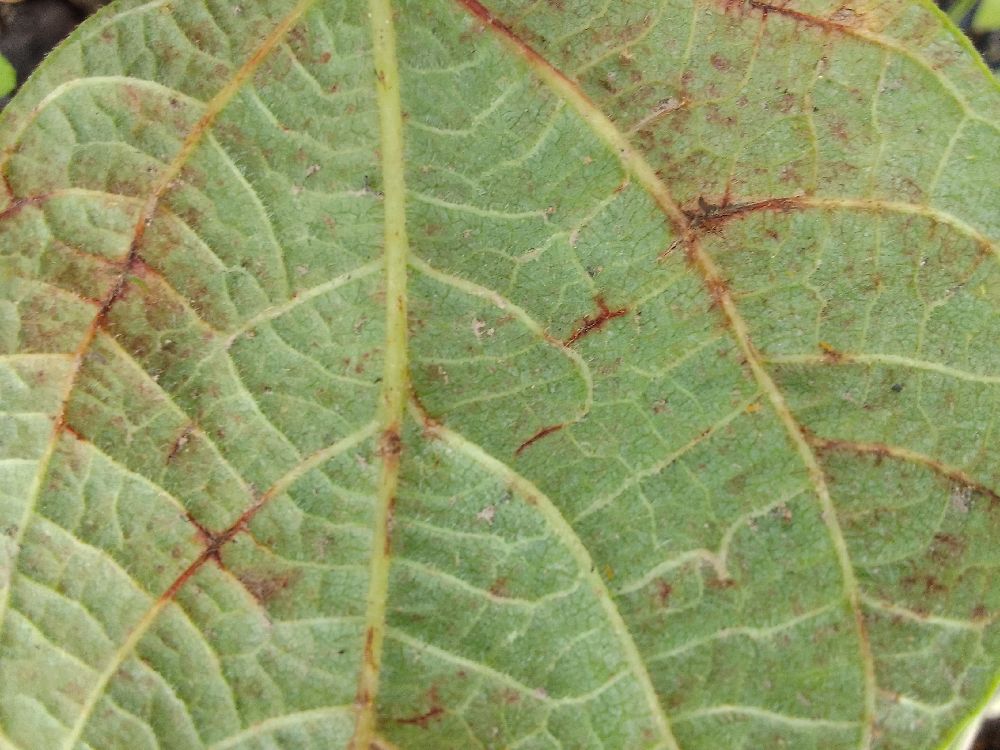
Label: anthracnose